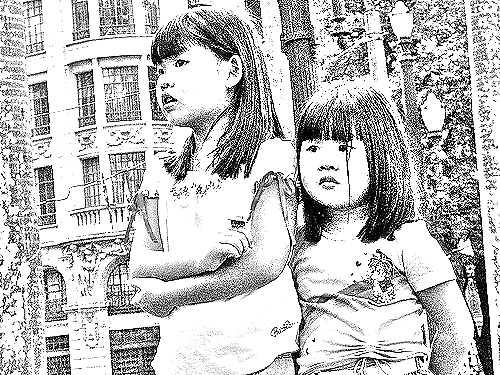
Portrait style: Sketch Portrait